Régis Debray

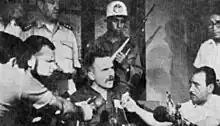
Debray criticising his Bolivia incarceration after release.

Guevara was captured in Bolivia in October 1967; on 20 April 1967 Debray had been arrested in the small town of Muyupampa, also in Bolivia. Convicted of having been part of Guevara's guerrilla group, Debray was sentenced on 17 November to 30 years in prison. He was released in 1970 after an international campaign for his release which included appeals by Jean-Paul Sartre, André Malraux, General Charles de Gaulle, and Pope Paul VI. He sought refuge in Chile, where he wrote "The Chilean Revolution" (1972) after interviews with Salvador Allende.